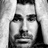
Emotion: sad